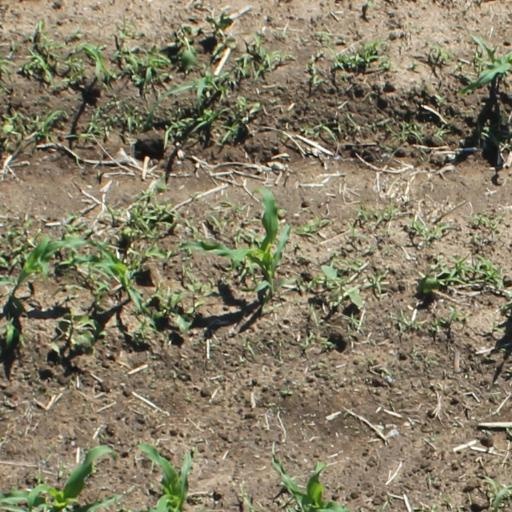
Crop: maize; corn